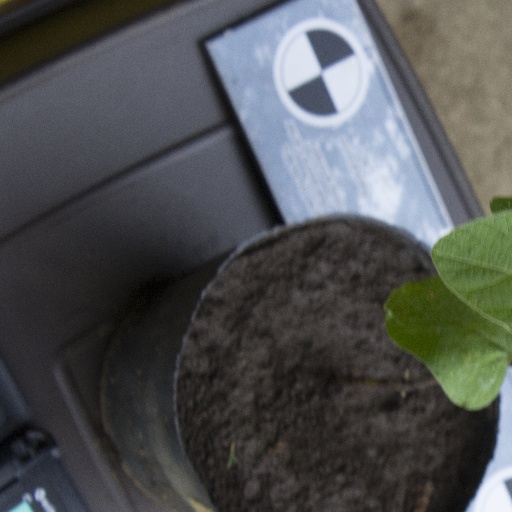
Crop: soybean